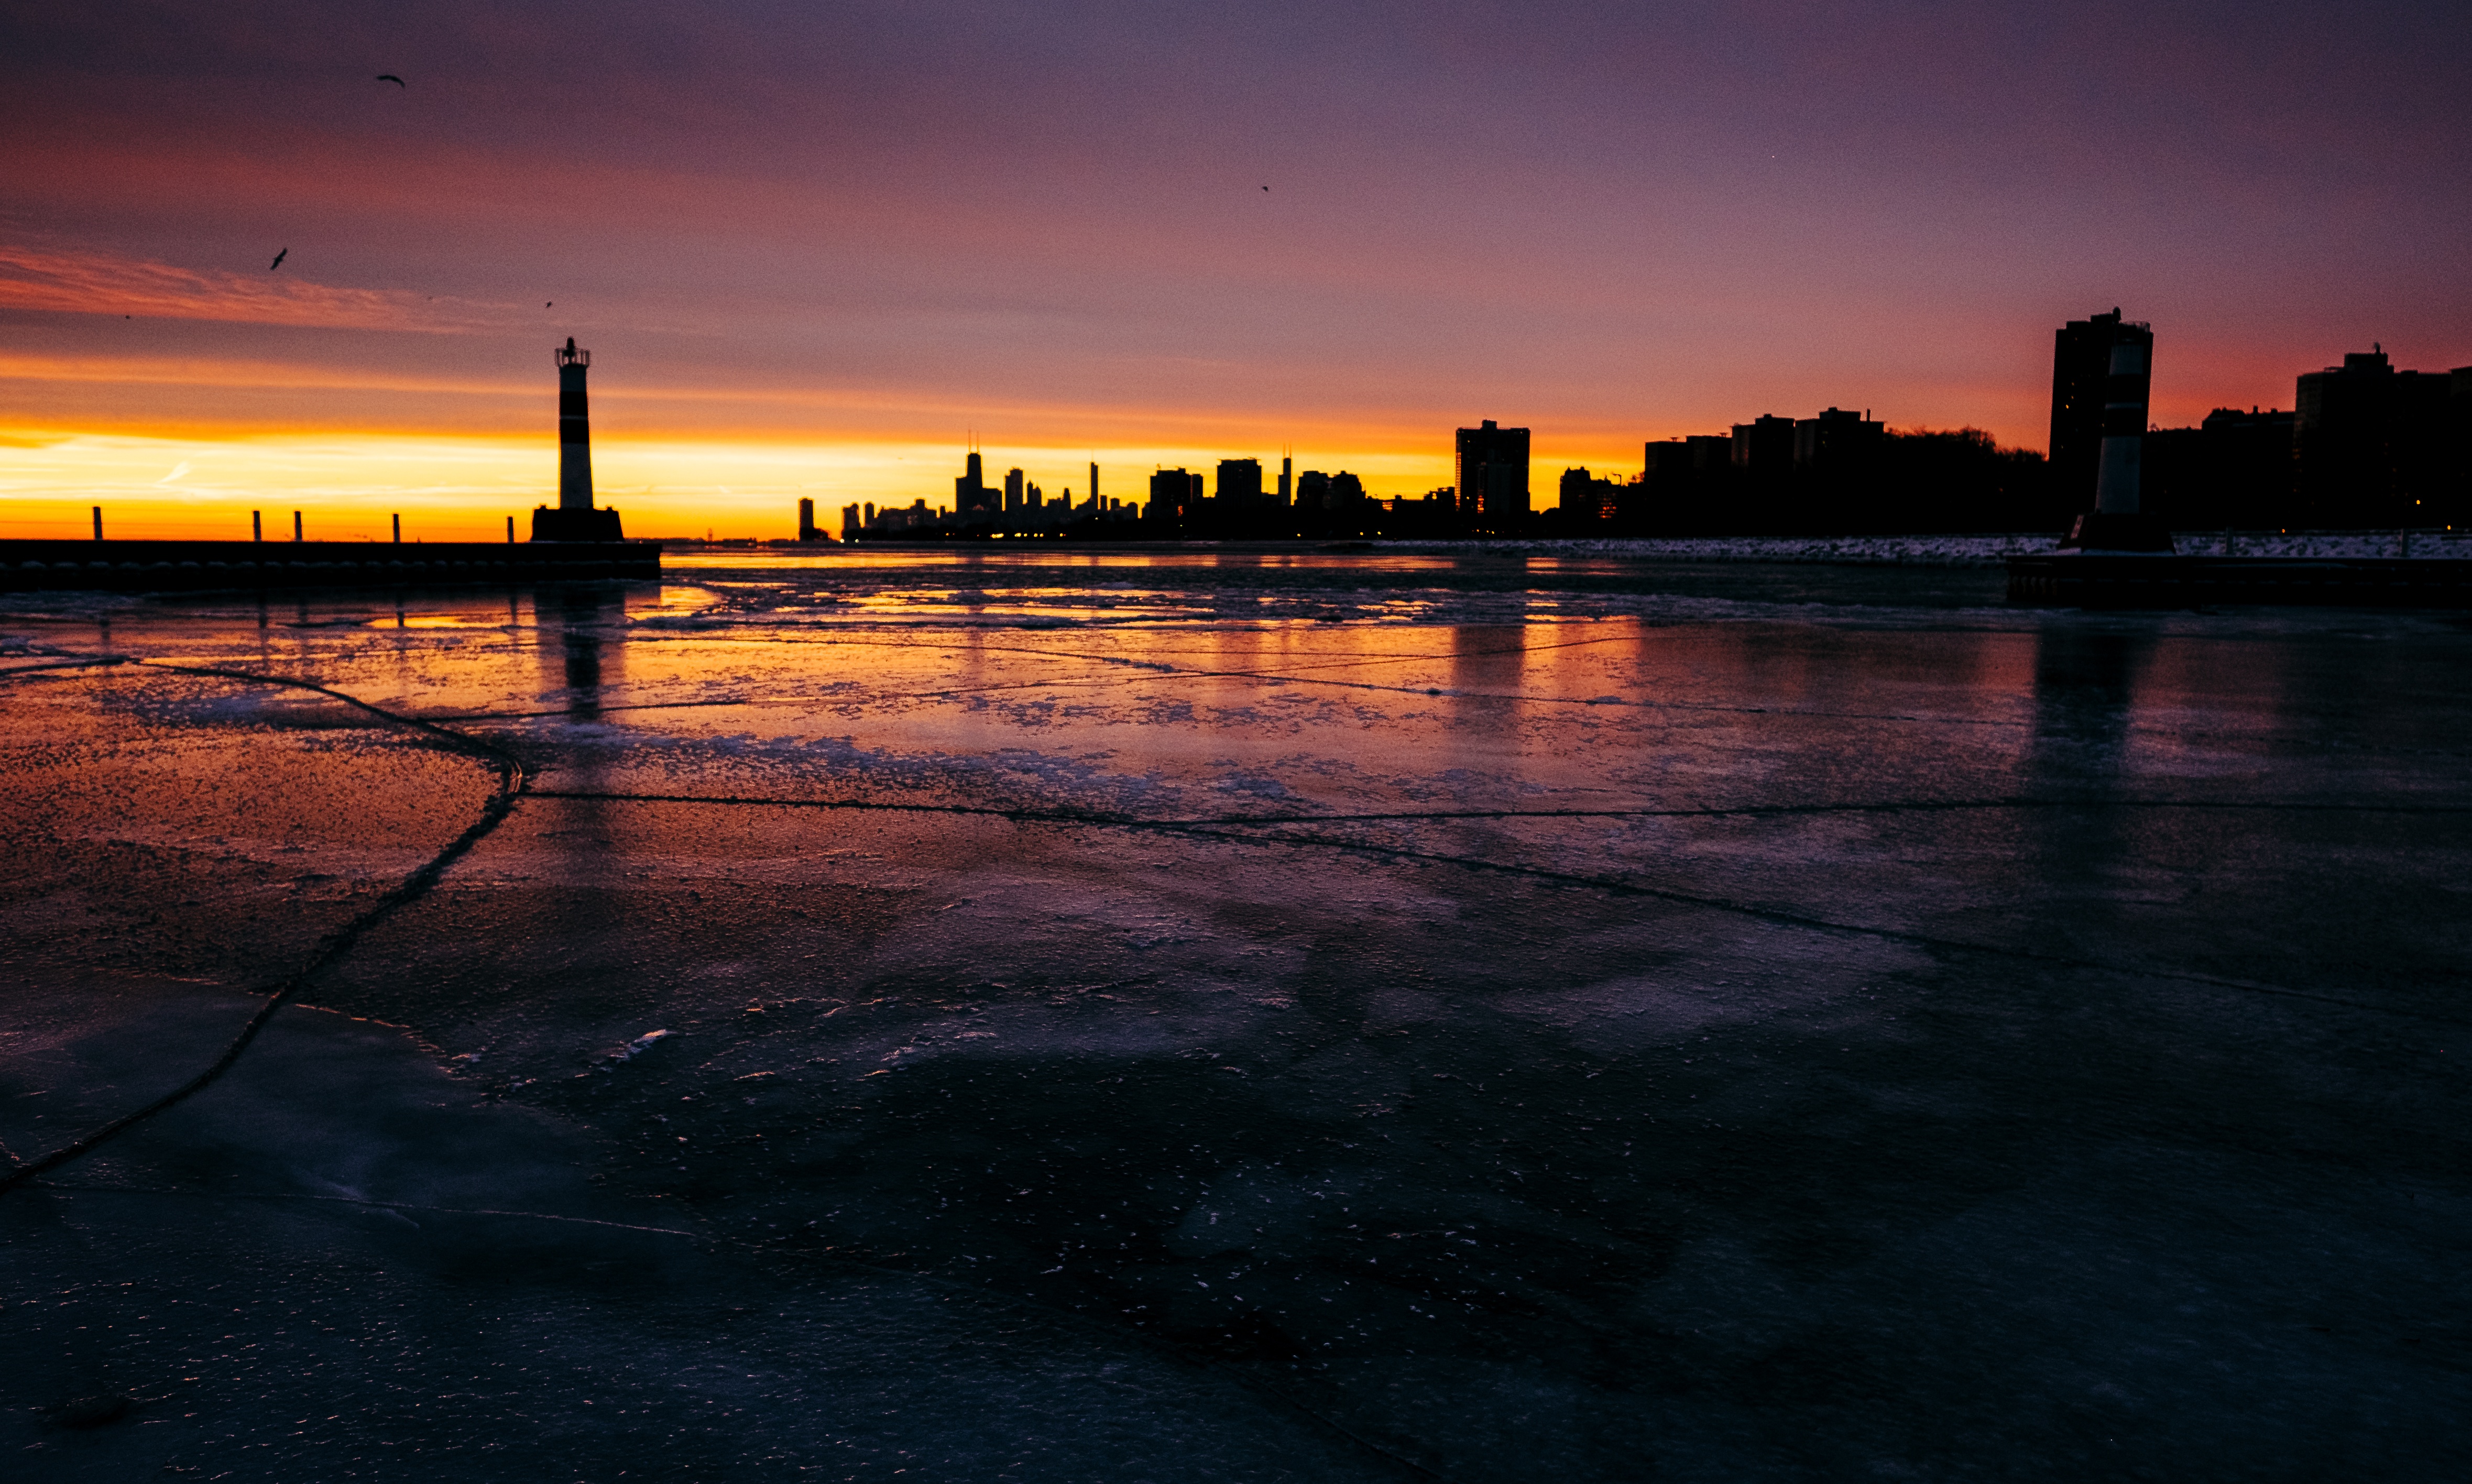
sea, horizon, light, cloud, sky, sun, sunrise, sunset, night, sunlight, morning, dawn, dusk, evening, reflection, darkness, afterglow